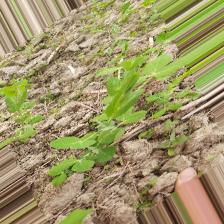
Label: Powdery Mildew